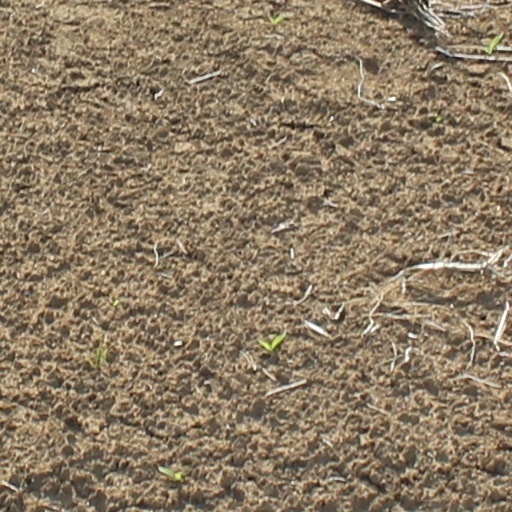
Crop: wheat